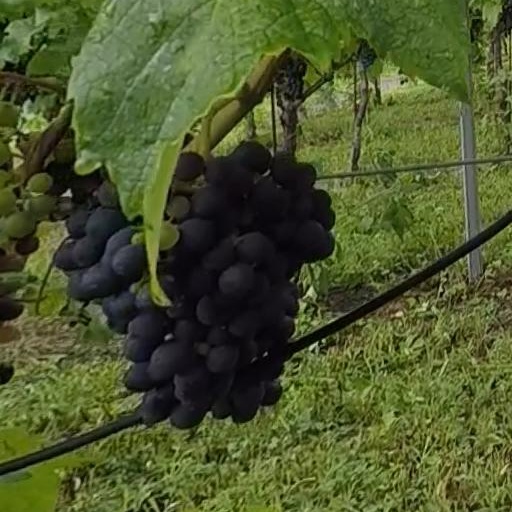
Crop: grape